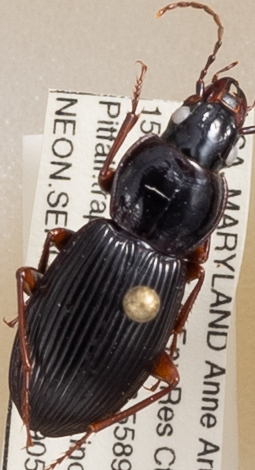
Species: Pterostichus coracinus
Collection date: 2019-08-29
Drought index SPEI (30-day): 0.074
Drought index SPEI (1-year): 1.69
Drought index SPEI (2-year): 2.09